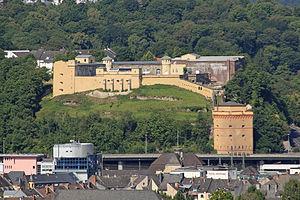
Fort Constantin à Coblence
Le Fort Constantin est situé à l'extrémité de la colline d'Hunsrück dans un quartier de la ville de Coblence, il est une partie intégrante de l'ancienne forteresse de Coblence. Il a été nommé en l'honneur du frère du tsar Alexandre Iᵉʳ de Russie, Constantin Pavlovitch. Il a été construit entre 1822 et 1827.